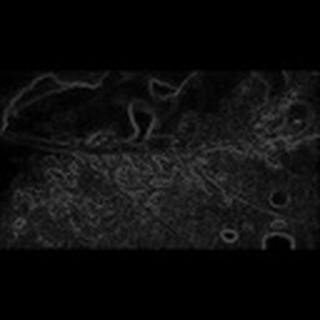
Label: cotton_aphids